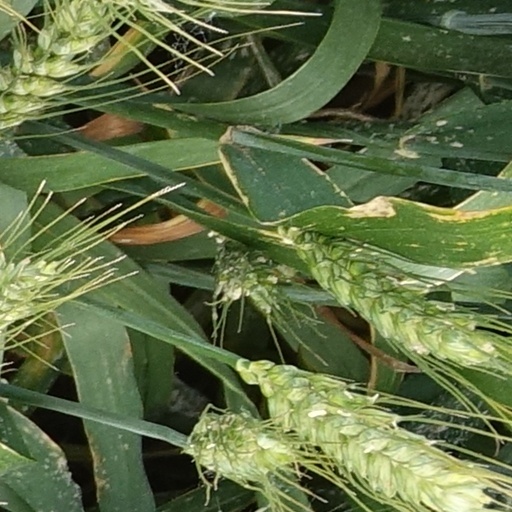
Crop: wheat